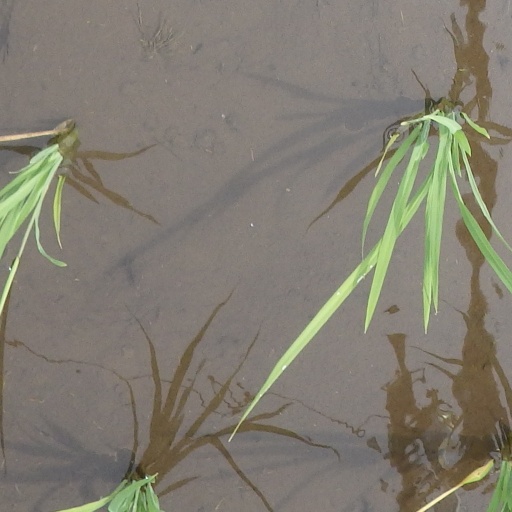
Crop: rice